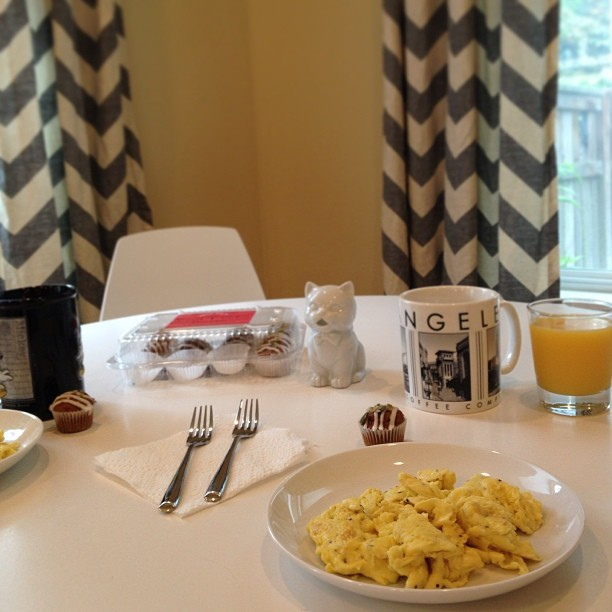
user: Given an image and a question. Answer the question in a short answer. Question: Which fork do you eat main entree with? Short Answer:
assistant: right fork